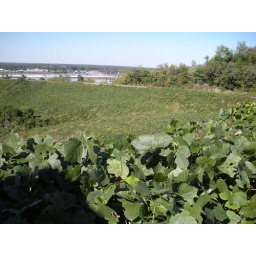
Kudzu &amp;quot;hedge&amp;quot; in foreground, and entire green hill beyond is covered with Kudzu.